Josh Schwartz

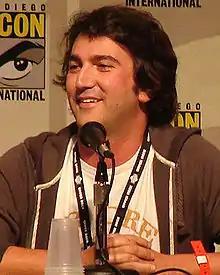
Schwartz at the 2007 San Diego Comic-Con

In 2003, Schwartz wrote a pilot called "The O.C." for Warner Bros. TV and Wonderland Sound and Vision which was produced with him as creator and executive producer. At 26 he was the youngest ever creator of a TV show, which did not sit well with Fox executives who sent a series of seasoned pros armed with conventional ideas about how to steer the show and a bitterness about sharing control with someone so young. That changed when Bob DeLaurentis signed on, a TV veteran who proved to be a nurturing presence on the show. Schwartz and Bob DeLaurentis collaborated on supervising and approving the editors' work on each episode in post-production.